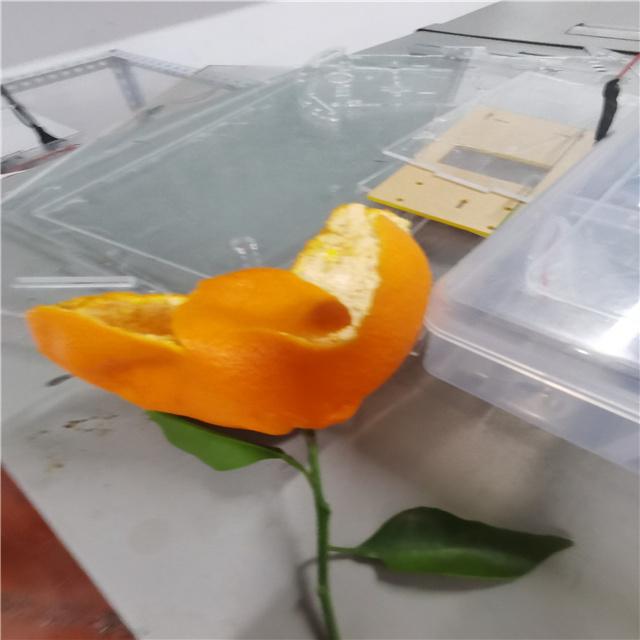
Label: peels